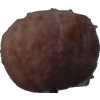
Label: orange_peeled